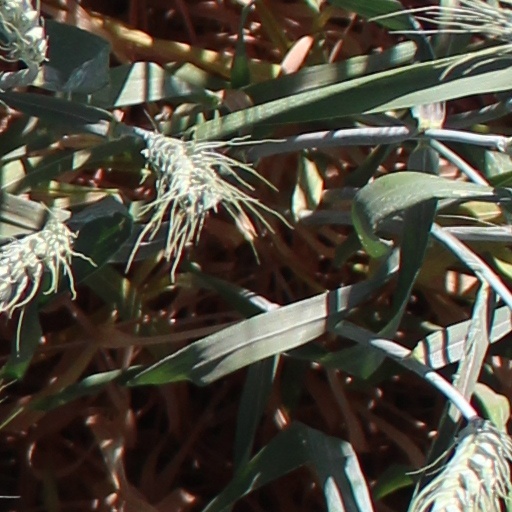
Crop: wheat